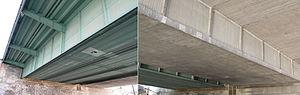
Le Deutzer Brücke est un pont situé à Cologne sur le Rhin. Il relie le quartier de Deutz au centre-ville de Cologne.